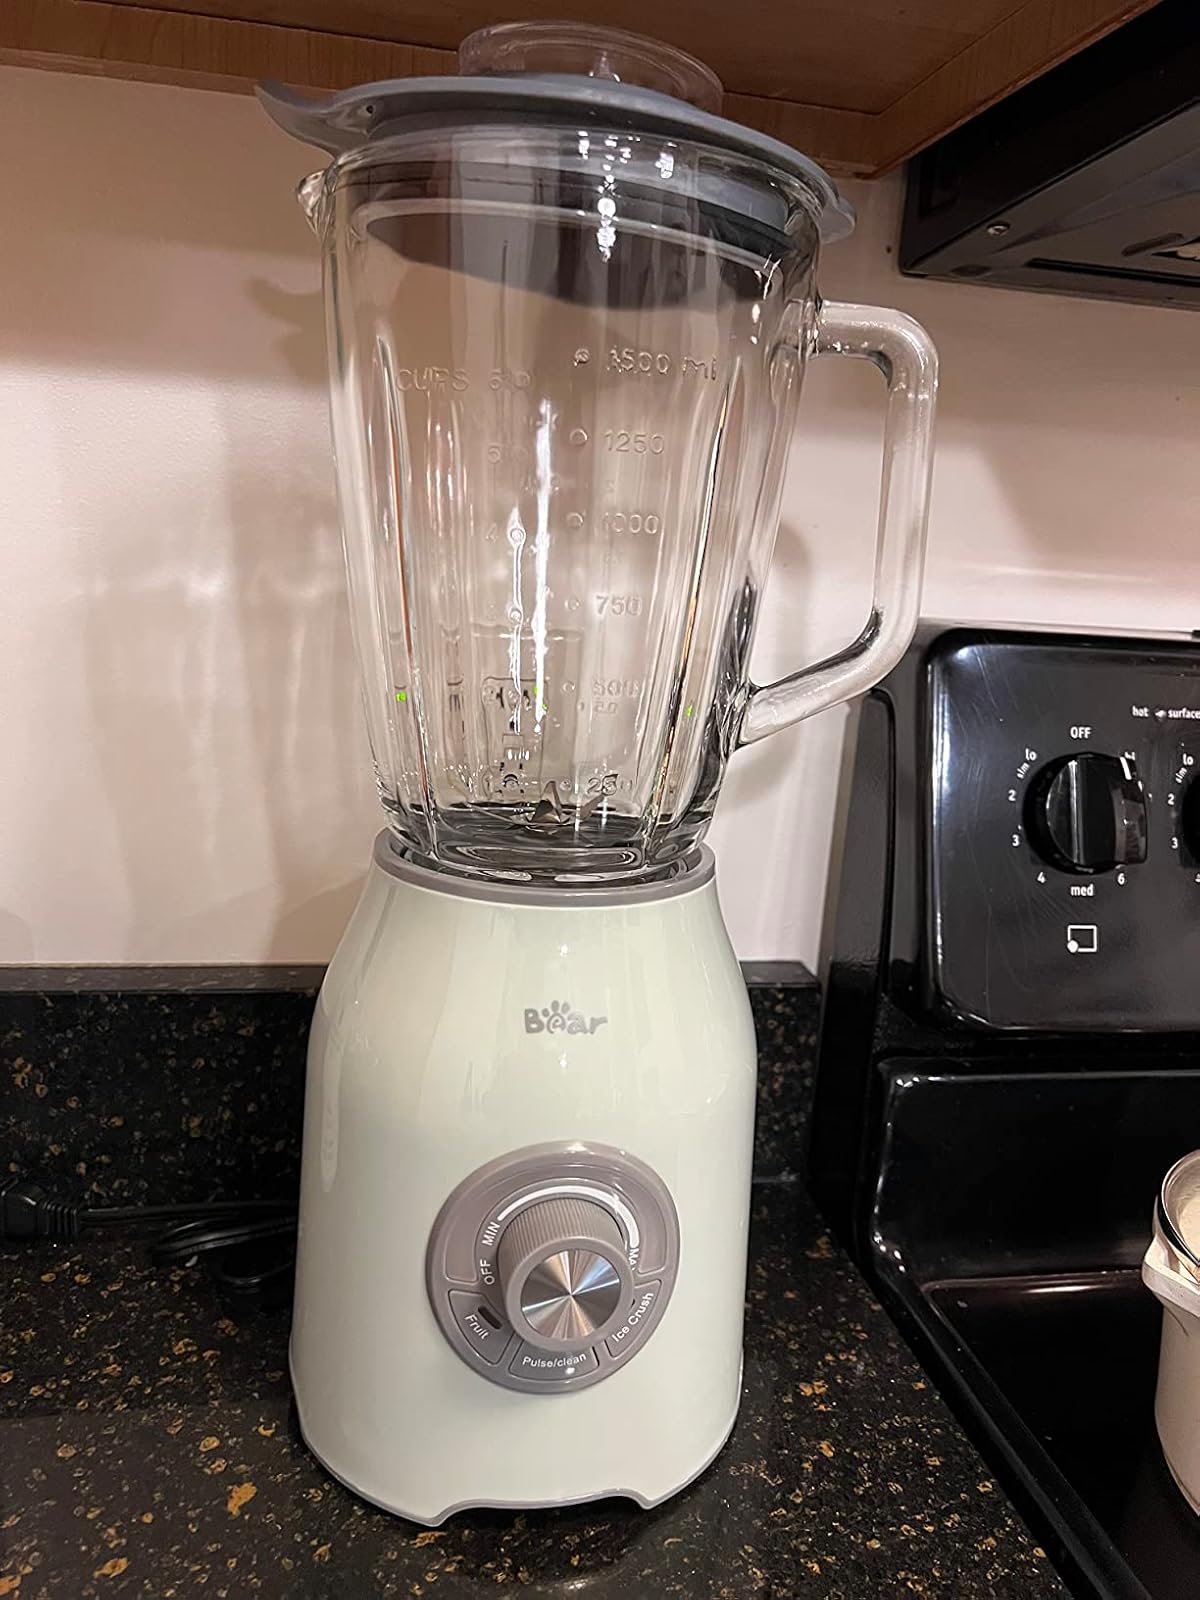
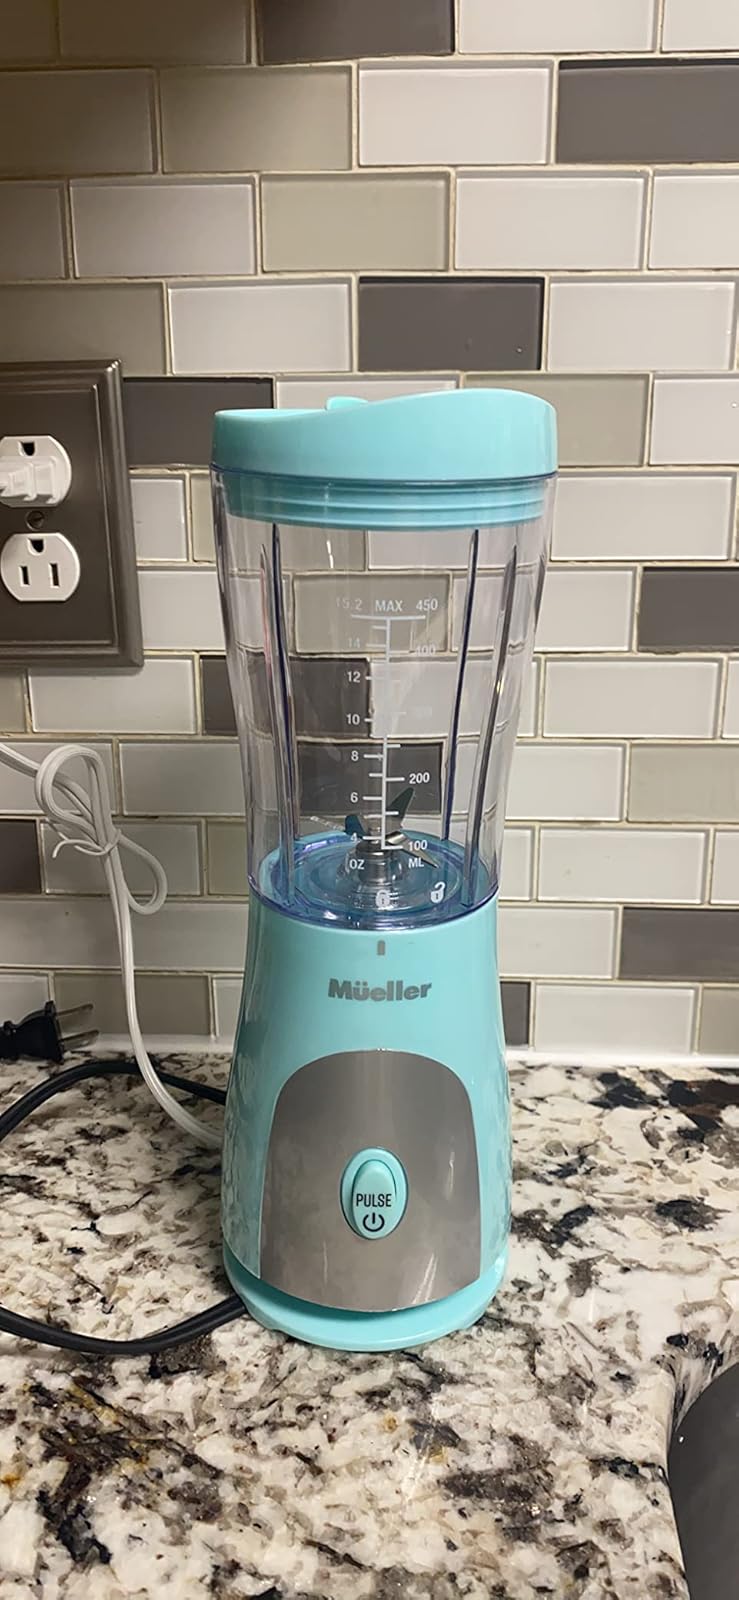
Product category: items_blender
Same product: no